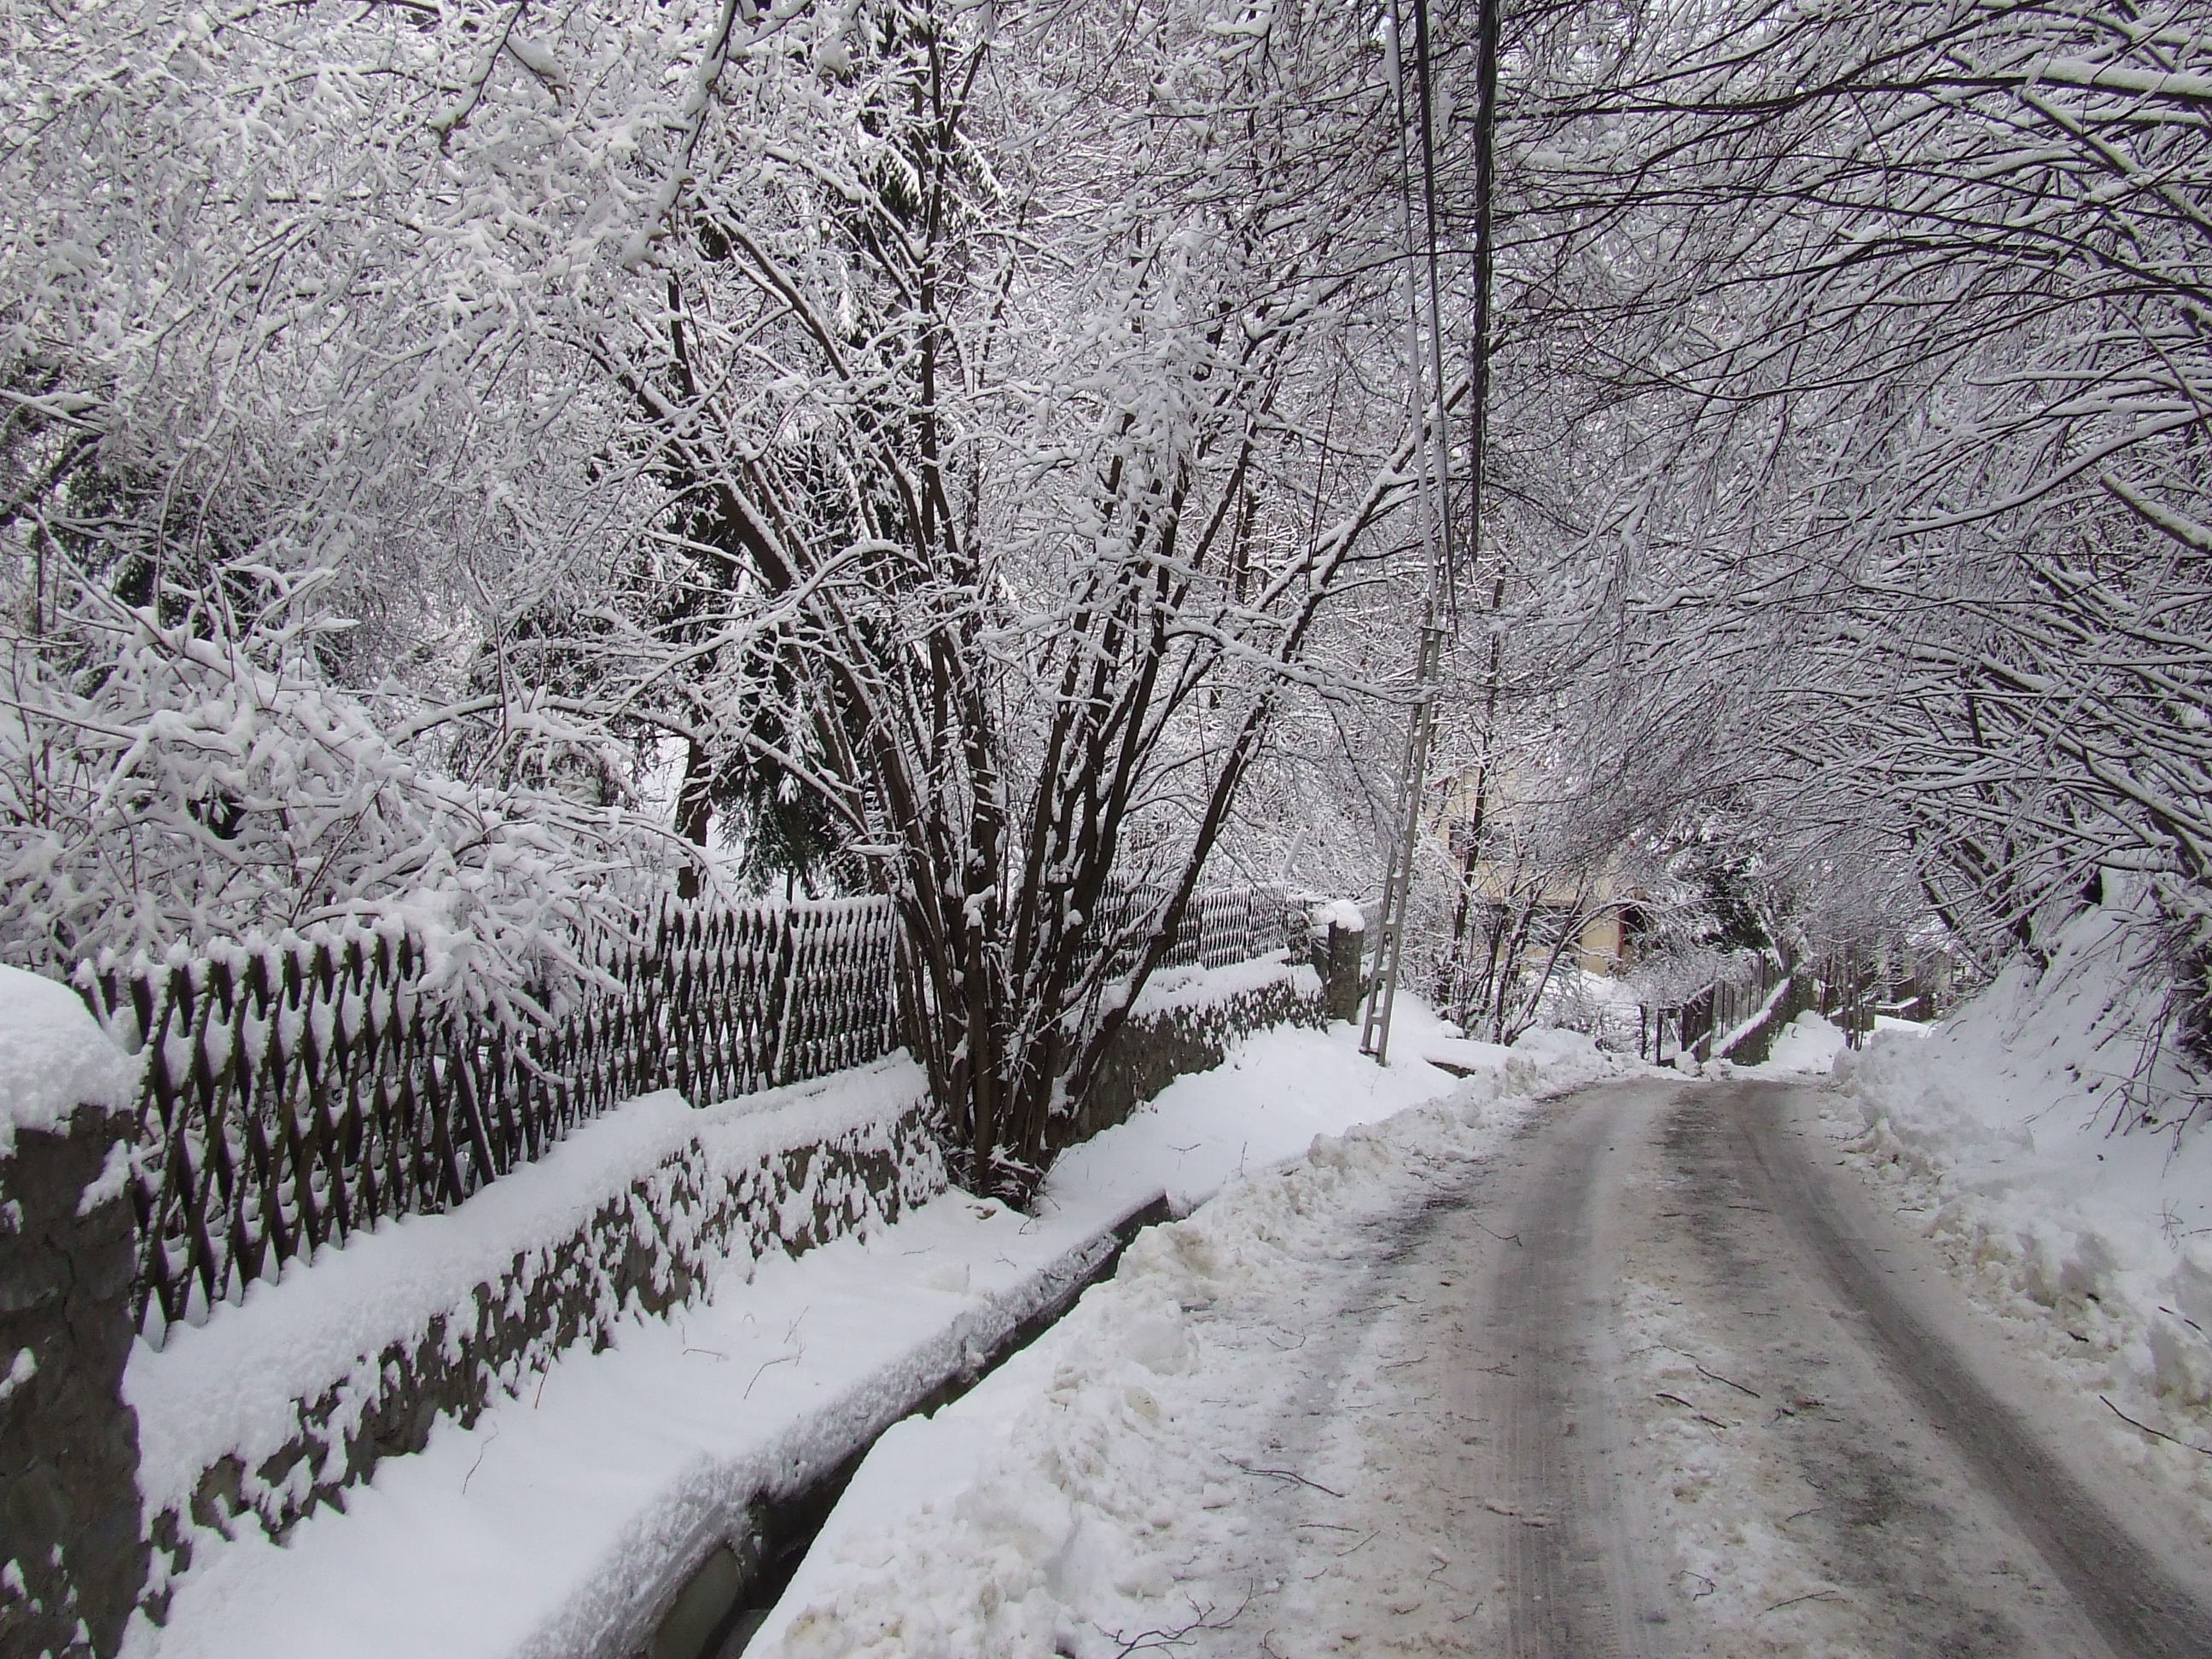
tree, nature, forest, branch, snow, winter, frost, weather, season, blizzard, january, freezing, massa, geological phenomenon, winter storm, rain and snow mixed, snowy road